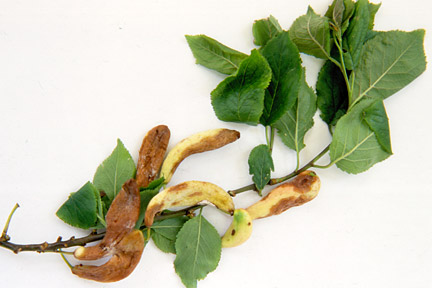
Plant: Plum
Disease: plum pocket disease